Ilocano people

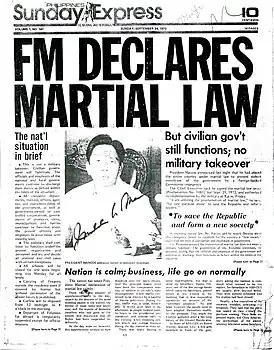
Marcos Declares Martial Law: September 24, 1972, issue of the "Sunday Express" (Sunday edition of the "Philippines Daily Express")

The Villamor brothers, Blas and Juan, played crucial roles in leading the Ilocano resistance, particularly in Abra, where their guerrilla warfare tactics against Spanish forces were vital in securing key areas. Estanislao Reyes of Vigan, Ilocos Sur, was another significant leader who helped organize and defend against Spanish control in the region. Tinio and his generals resorted to guerrilla warfare to outmaneuver Spanish troops, utilizing the challenging terrain of northern Luzon to their advantage. The military campaigns were highly effective, especially in the Ilocos Sur area, where Blas Villamor defended towns such as Tagudin and Bantay. Juan Villamor focused on strategic operations in Abra, helping to weaken Spanish influence in the region.